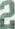
Number: 2